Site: brandenburg
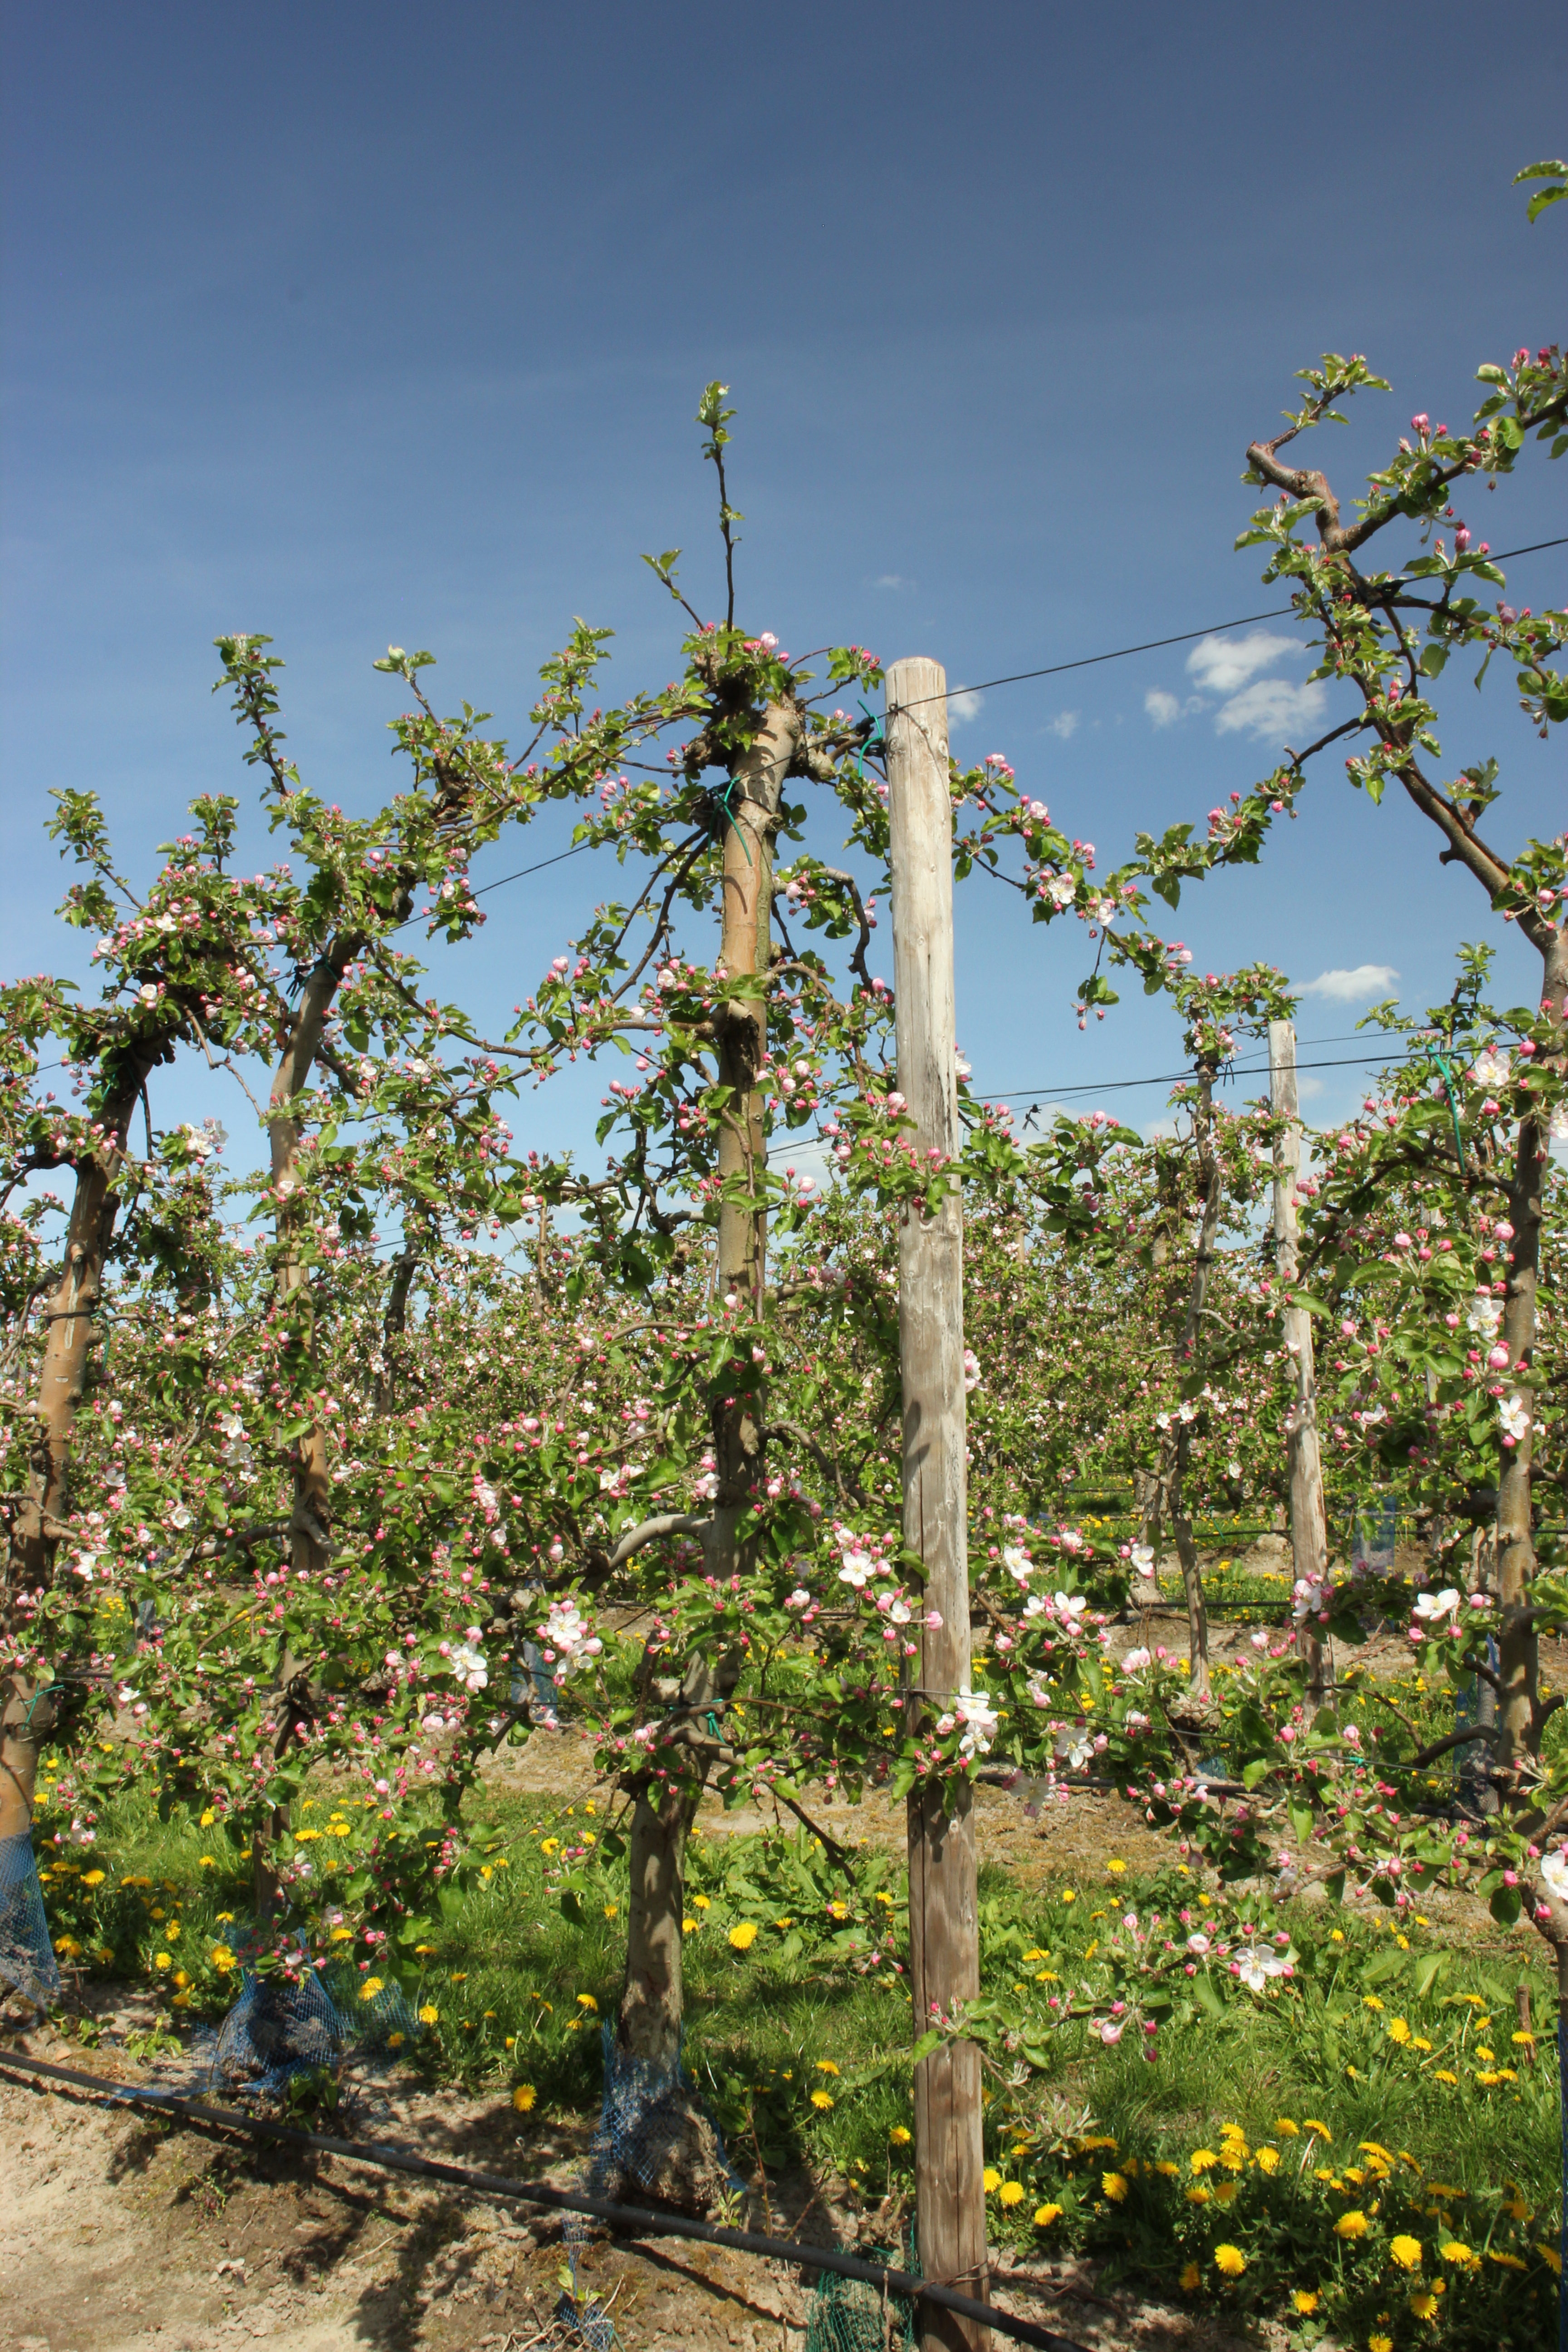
Growth stage (BBCH 57): Inflorescence emergence